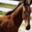
Label: horse